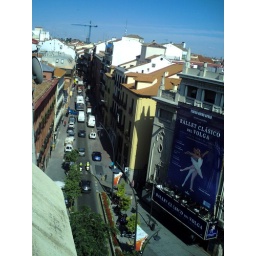
From up high, in a bar terrace on the roof of a building